Irish people

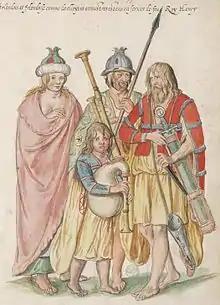
Irish Gaels in a painting from the 16th century

The arrival of the Anglo-Normans brought also the Welsh, Flemish, Anglo-Saxons, and Bretons. Most of these were assimilated into Irish culture and polity by the 15th century, with the exception of some of the walled towns and the Pale areas. The Late Middle Ages also saw the settlement of Scottish gallowglass families of mixed Gaelic-Norse and Pict descent, mainly in the north; due to similarities of language and culture they too were assimilated.